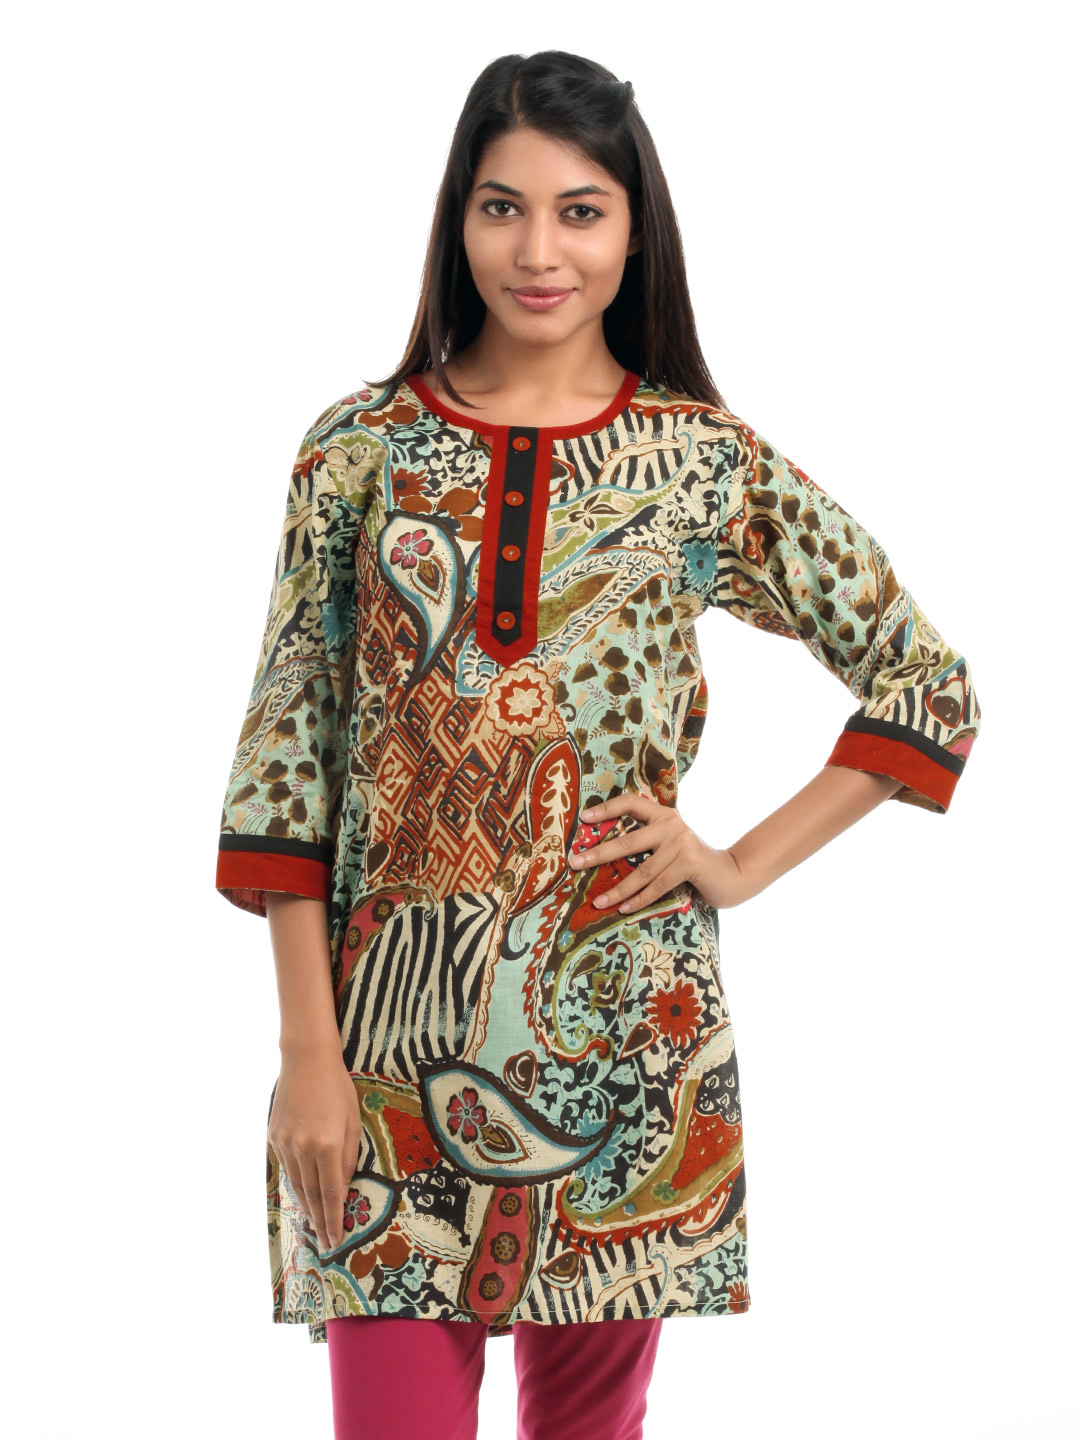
Shree Women Multi Coloured Kurta
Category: Apparel / Topwear / Kurtas
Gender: Women
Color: Multi
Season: Summer 2012
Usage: Ethnic